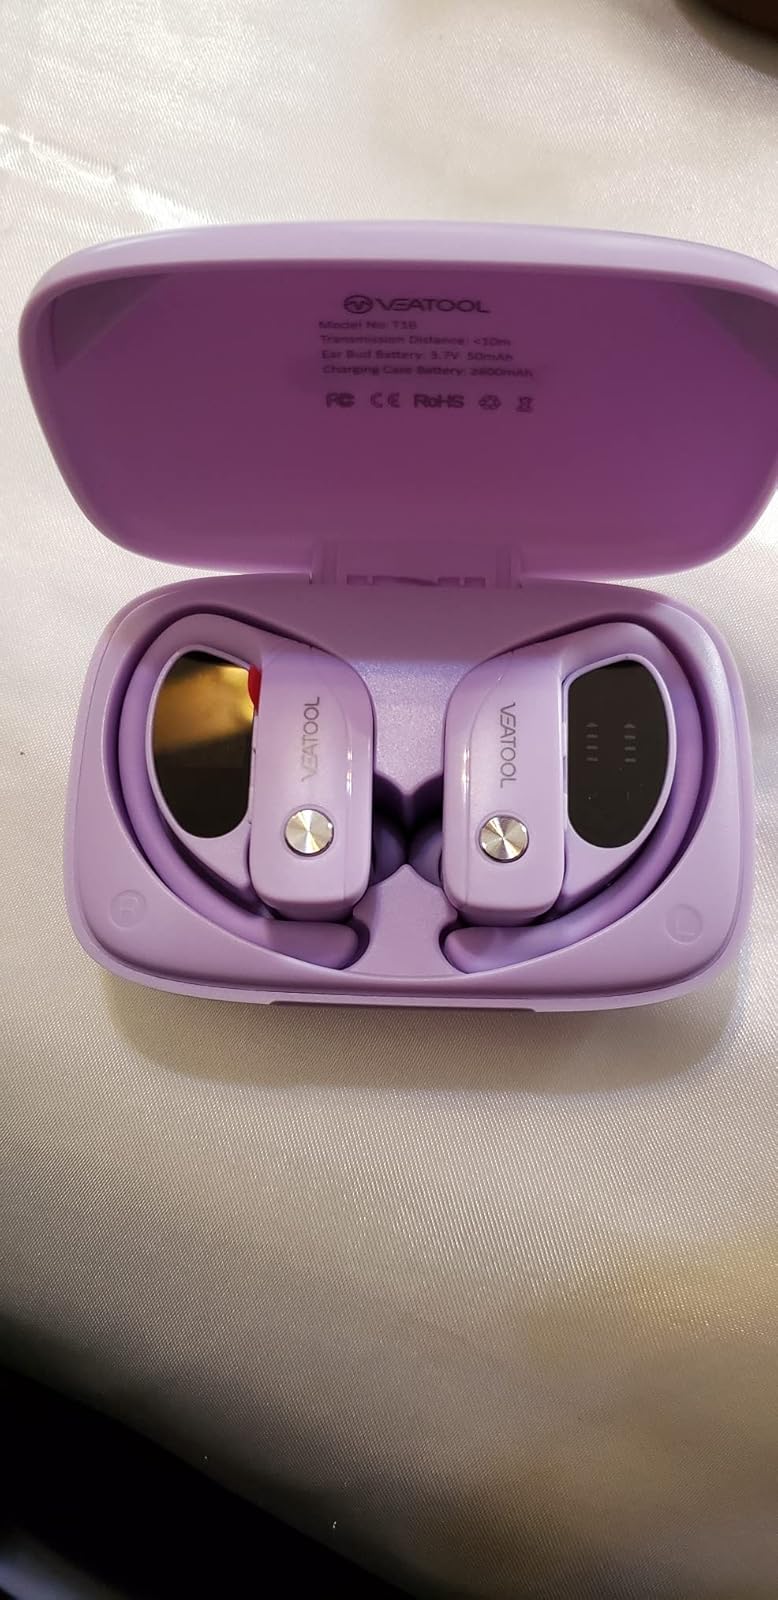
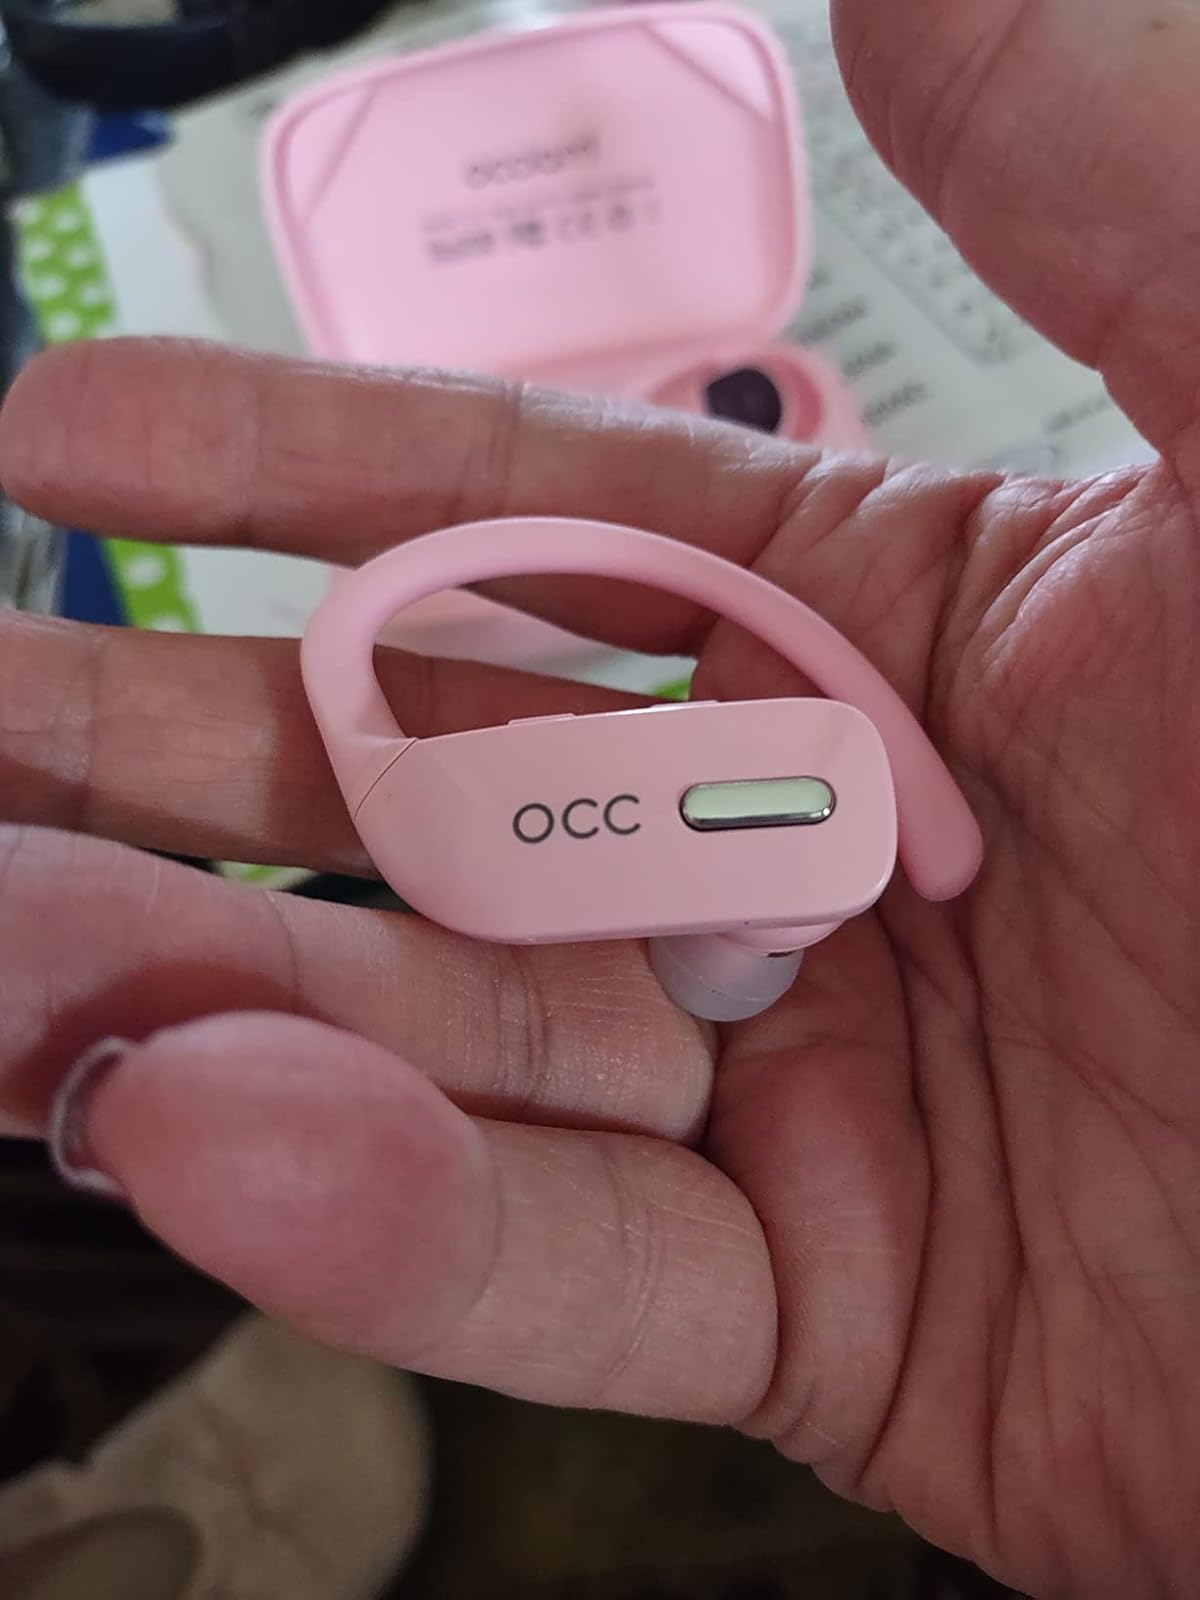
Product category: earbuds
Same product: no